Gustaf Reuter

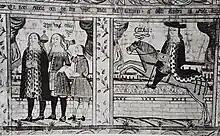
Interior from the farmhouse.

Skansen bought the main building from the Karls farmhouse in Tjärnmyra in Delsbo parish in 1927. Since the building itself turned out to be in awful condition, only decoratively painted rolls of linen weave were recovered from the main hall. They were eventually re-used to decorate the 'Västerängsstuga' at Skansen's Delsbo farmhouse. The ceiling planks boast painted ornaments and angels in Reuter's style, completed in 1773.